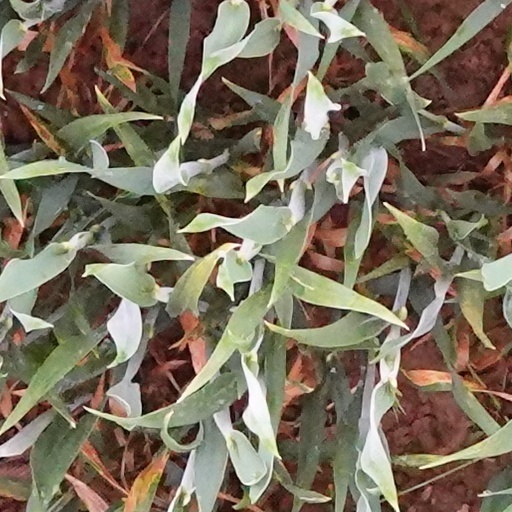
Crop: wheat